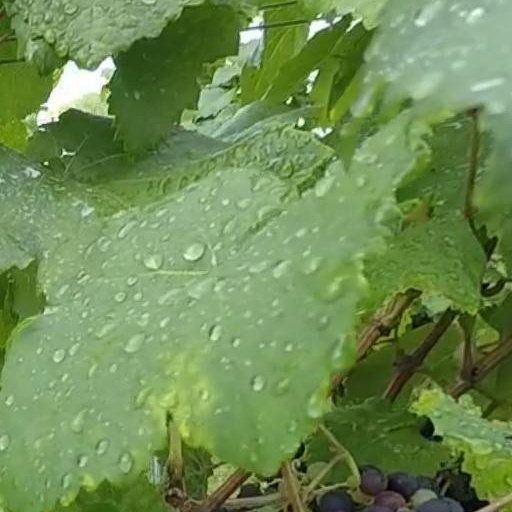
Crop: grape